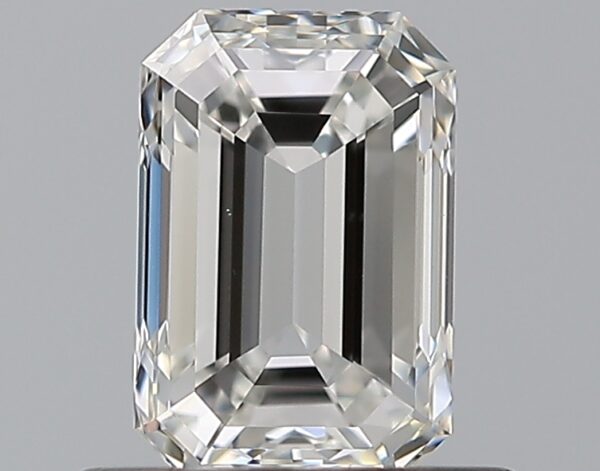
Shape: emerald
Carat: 0.59
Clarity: VS1
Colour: F
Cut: EX
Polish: EX
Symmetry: VG
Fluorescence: N
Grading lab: GIA
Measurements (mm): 5.88 x 3.91 x 2.68